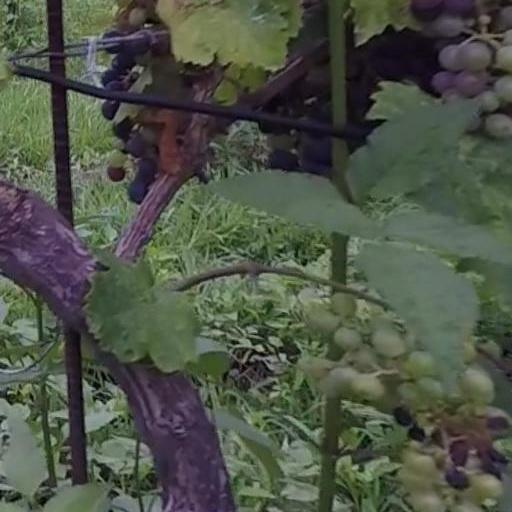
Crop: grape